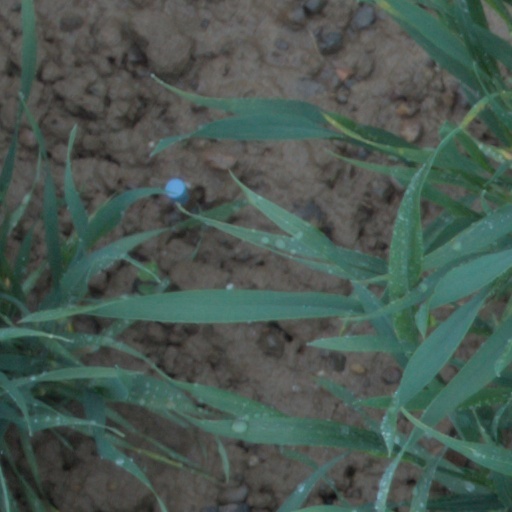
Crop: wheat